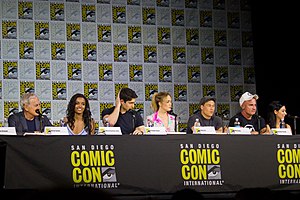
Legends of Tomorrow / Medvirkende
Medvirkende i serien
Legends of Tomorrow er en amerikansk fjernsynserie udviklet af Greg Berlanti, Marc Guggenheim, Andrew Kreisberg og Phil Klemmer. Serien, baseret på tegneseriefigurer fra DC Comics, sendes på The CW og havde premiere 21. januar 2016. Den er en spin-off af Arrow og The Flash, med handling fra samme "univers".